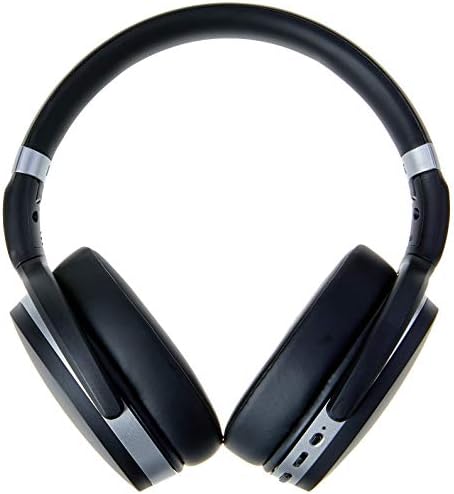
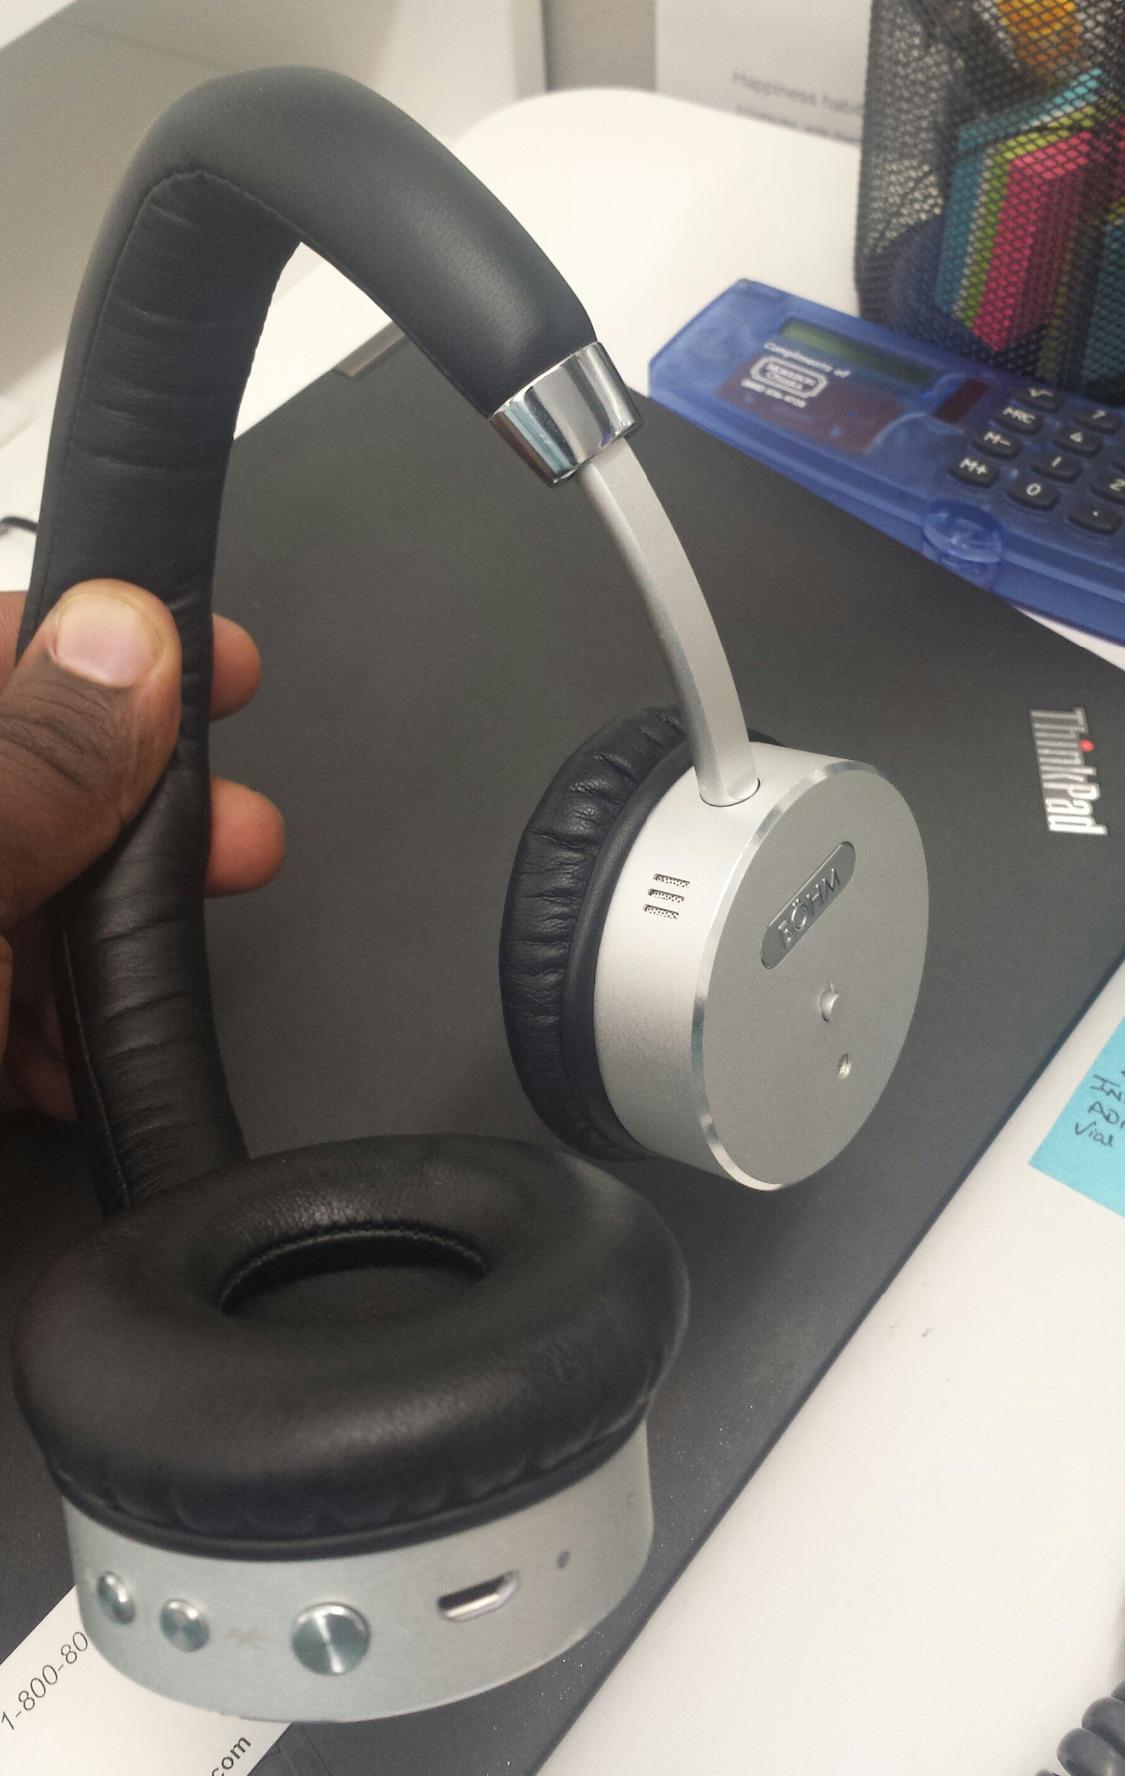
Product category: headphones
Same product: no